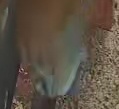
Face region: mouth_nostrils (mouth_chin_nostrils_and_profile)
Pain indicator: moderately_present